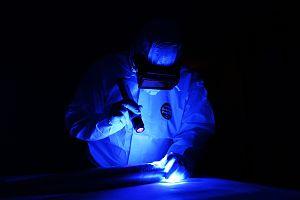
Mise en évidence de traces latentes
L'Institut de recherche criminelle de la Gendarmerie nationale est une unité de la Gendarmerie nationale française, chargée des aspects scientifiques des investigations, avec pour missions :